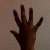
The image shows a hand gesture representing the number 5 in Indian Sign Language.